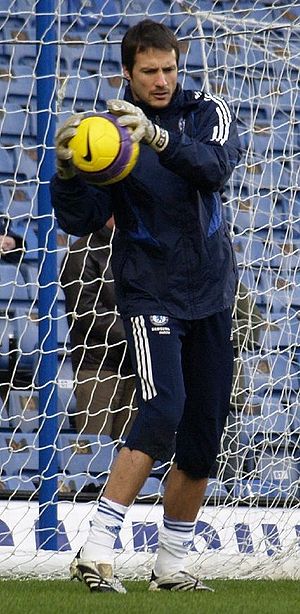
Carlo Cudicini
Carlo Cudicini er en italiensk fodboldmålmand. Han er søn af den italienske keeperlegende Fabio Cudicini, som spillede for AC Milan. Han har selv spillet for klubber som AC Milan, Lazio, Chelsea, Tottenham Hotspur og senest Los Angeles Galaxy. Han er den spiller som har været længst i Chelsea efter John Terry og nummer to på listen over målmænd i Chelsea med flest kampe uden scoringer imod sig.